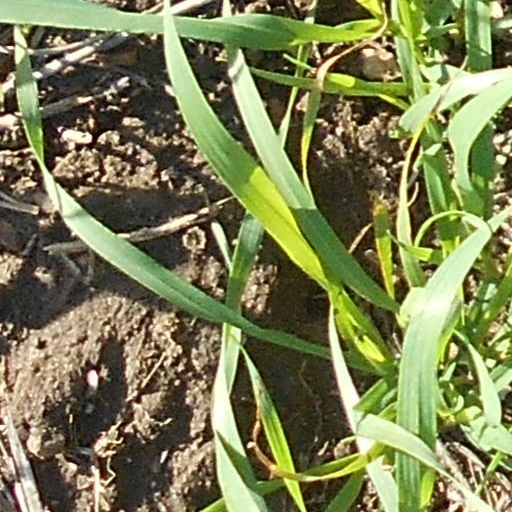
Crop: wheat